Kraśnik

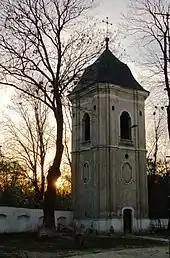
Monastery bell tower

In 1938 Kraśnik was selected as the location for an ammunition factory (see Central Industrial Region). The factory was not finished by the time World War II broke out in 1939, and during the German occupation it was used to manufacture parts for Heinkel planes and other purposes. After the war, in 1948, the factory was started up again, this time to produce ball bearings (the first factory to do that in Poland).